Yevgeny Fyodorov (politician)

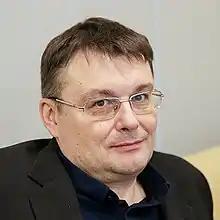

Yevgeny Alexeyevich Fedorov or Fyodorov (born 11 May 1963) is a Russian nationalist politician and deputy of the State Duma of the Federal Assembly of Russia four convocations (1993–96, 2003), chairman of the Committee on Economic Policy and Entrepreneurship of the State Duma, member of the Central Political Council of United Russia party, PhD. State Councilor of the Russian Federation, coordinator of the organization "National Liberation Movement".